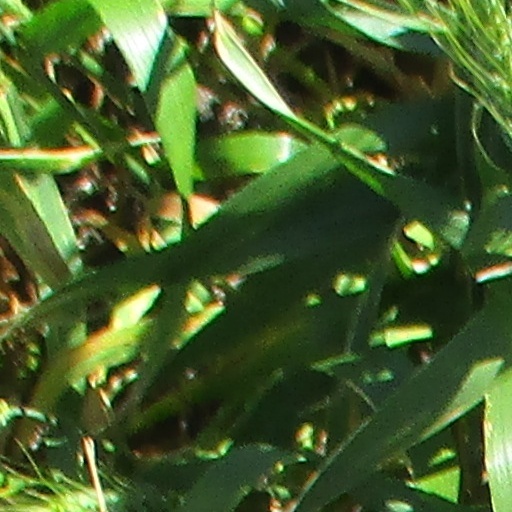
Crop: wheat